2016 Camellia Bowl

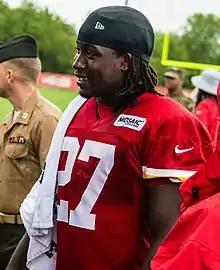
Toledo Rockets running back Kareem Hunt, seen here wearing a Kansas City Chiefs jersey, ranked third in the FBS among active leading rushers.

Toledo finished the 2015 season 10–2; the team had lost the 2015 MAC Championship Game to Western Michigan but had won the 2015 Boca Raton Bowl against No. 24 Temple. Prior to the bowl game, Toledo coach Matt Campbell had resigned to become the head coach of Iowa State; Jason Candle, the offensive coordinator and quarterbacks coach for the Rockets, was appointed the team's new head coach. Thayer Evans of ESPN.com noted Candle as having been successful as an offensive coordinator and a recruiter. Ahead of the 2016 season, "Athlon Sports" as well as a preseason poll of MAC media members projected that the Rockets would finish second in the West division behind only Western Michigan. Steven Lasssan of "Athlon Sports" noted Toledo's running backs and offensive line as strengths but that the team would only return four starters on defense from the previous year.